Western Australia Australian rules football team

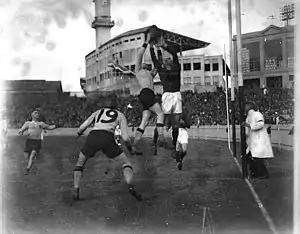
Western Australia competing against New South Wales in 1933 during the interstate competition at the Sydney Cricket Ground.

Western Australia played several interstate matches annually from 1904 until when State of Origin ended in 1999. Western Australia has participated in every Australian National Football Carnival, and always in section 1 when there were divisions. Throughout the majority of the team's history, its players came from the West Australian Football League. Between 1977 and 1999, West Australian players in the Victorian Football League played State of Origin football for the Sandgropers.